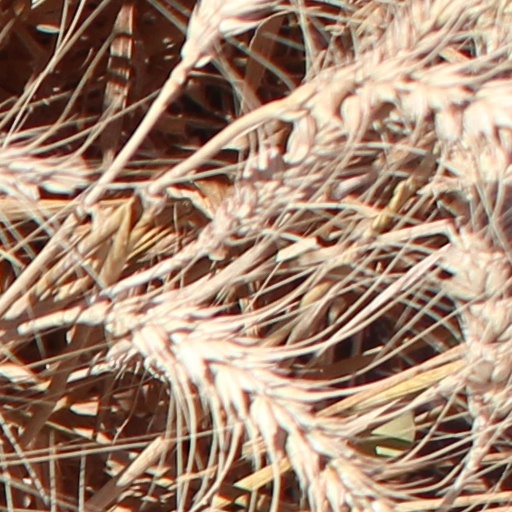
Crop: wheat